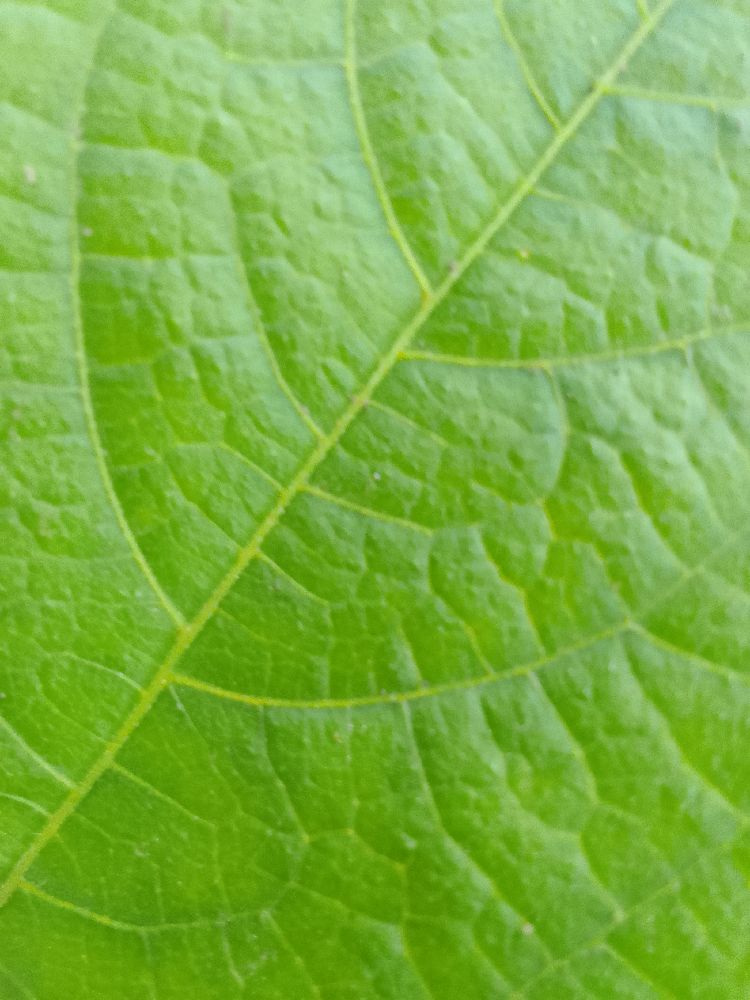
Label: healthy